Elina Samantray

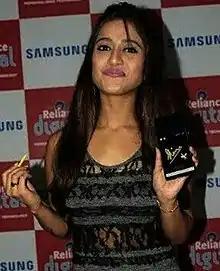

Samantray came to Ollywood industry after winning the reality television show "Kie Heba Mo Heroine", which was broadcast on Tarang TV. The first film of her career was "Ishq Tu Hi Tu", which is based on the 1991 communal riots of Dhamnagar area of district Bhadrak. Her next two releases were "Kehi Nuhe Kahara" and "Jaga Hatare Pagha". In 2016 she appeared in "Love Station" alongside Babushan. Later in the same year, she appeared in "Jhia Ta Bigidi Gala".